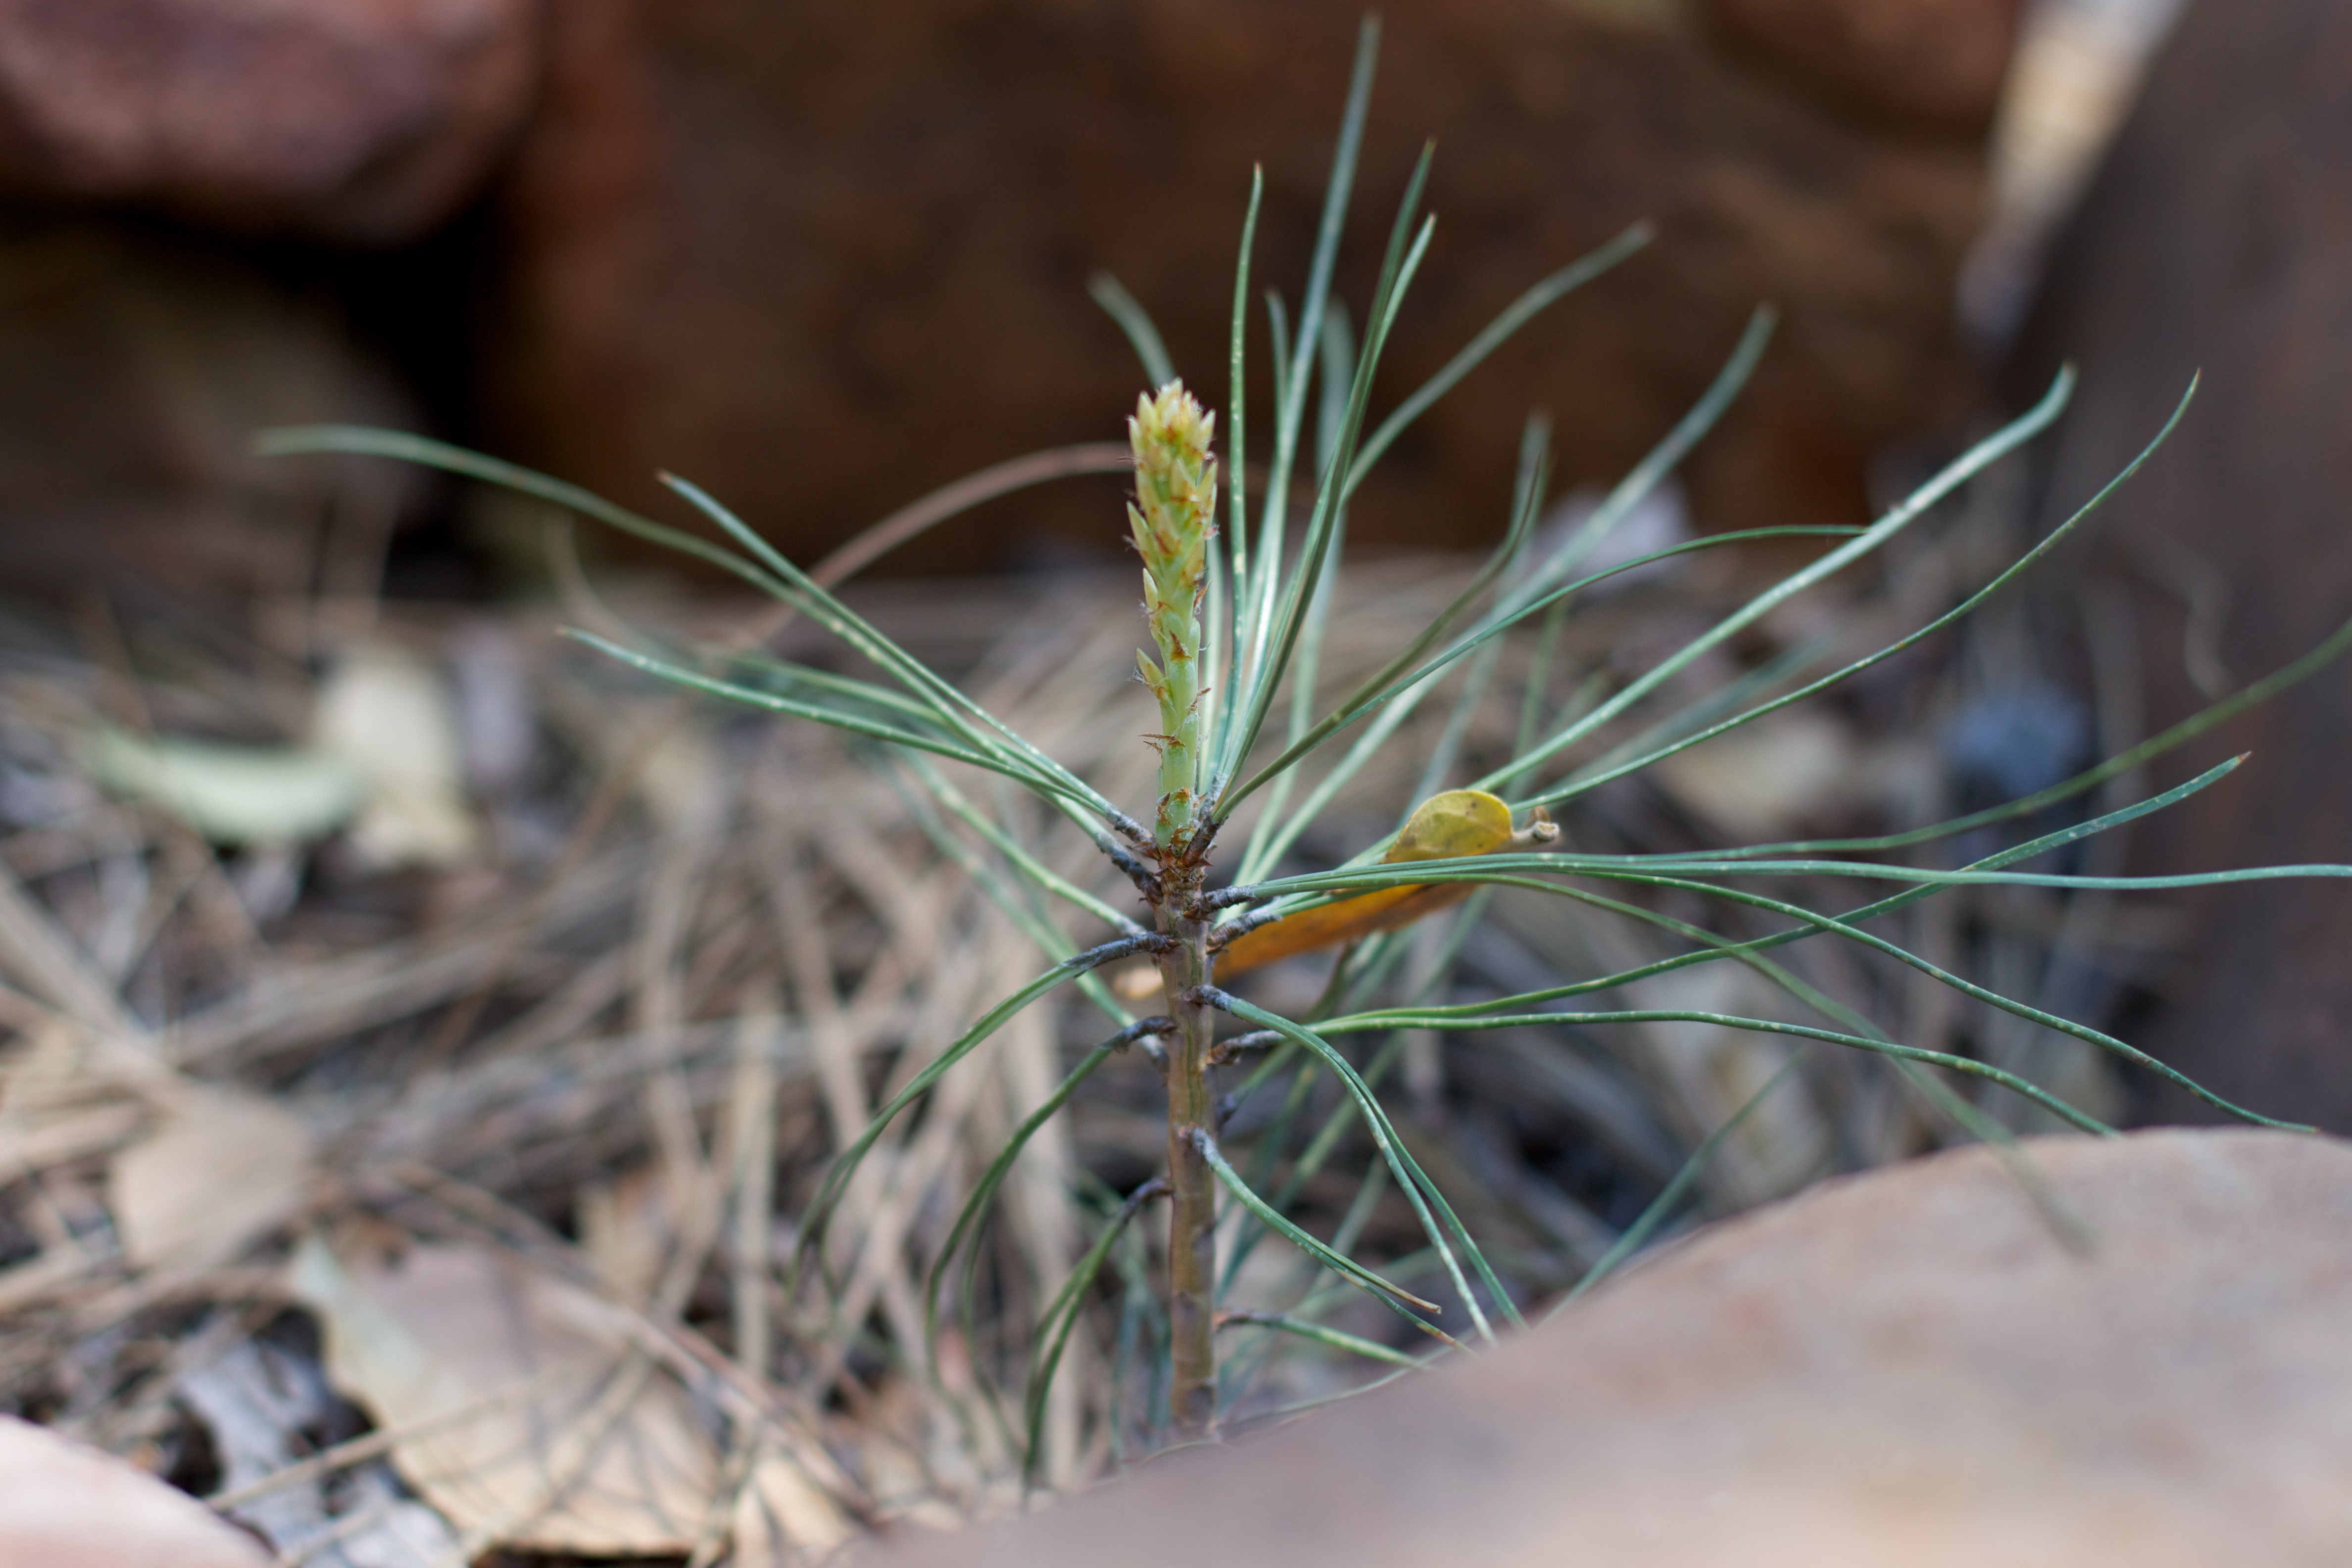
tree, grass, plant, leaf, flower, botany, flora, fauna, wildflower, close up, 2011365, macro photography, flowering plant, grass family, plant stem, land plant, thorns spines and prickles